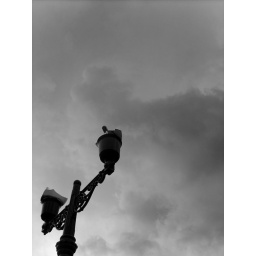
sunday in black &amp;amp;white -broken lamps